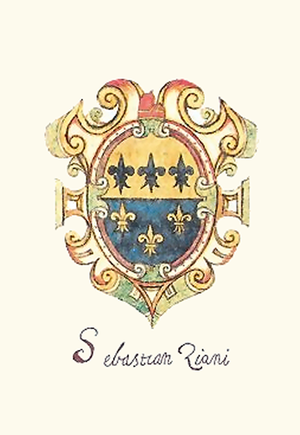
La famille Ziani est une famille patricienne de Venise. Elle est l'une des familles tribunices, fondatrices de la ville. Elle fut originaire de Héraclée et de Jesolo avant de venir par Malamocco à Venise.